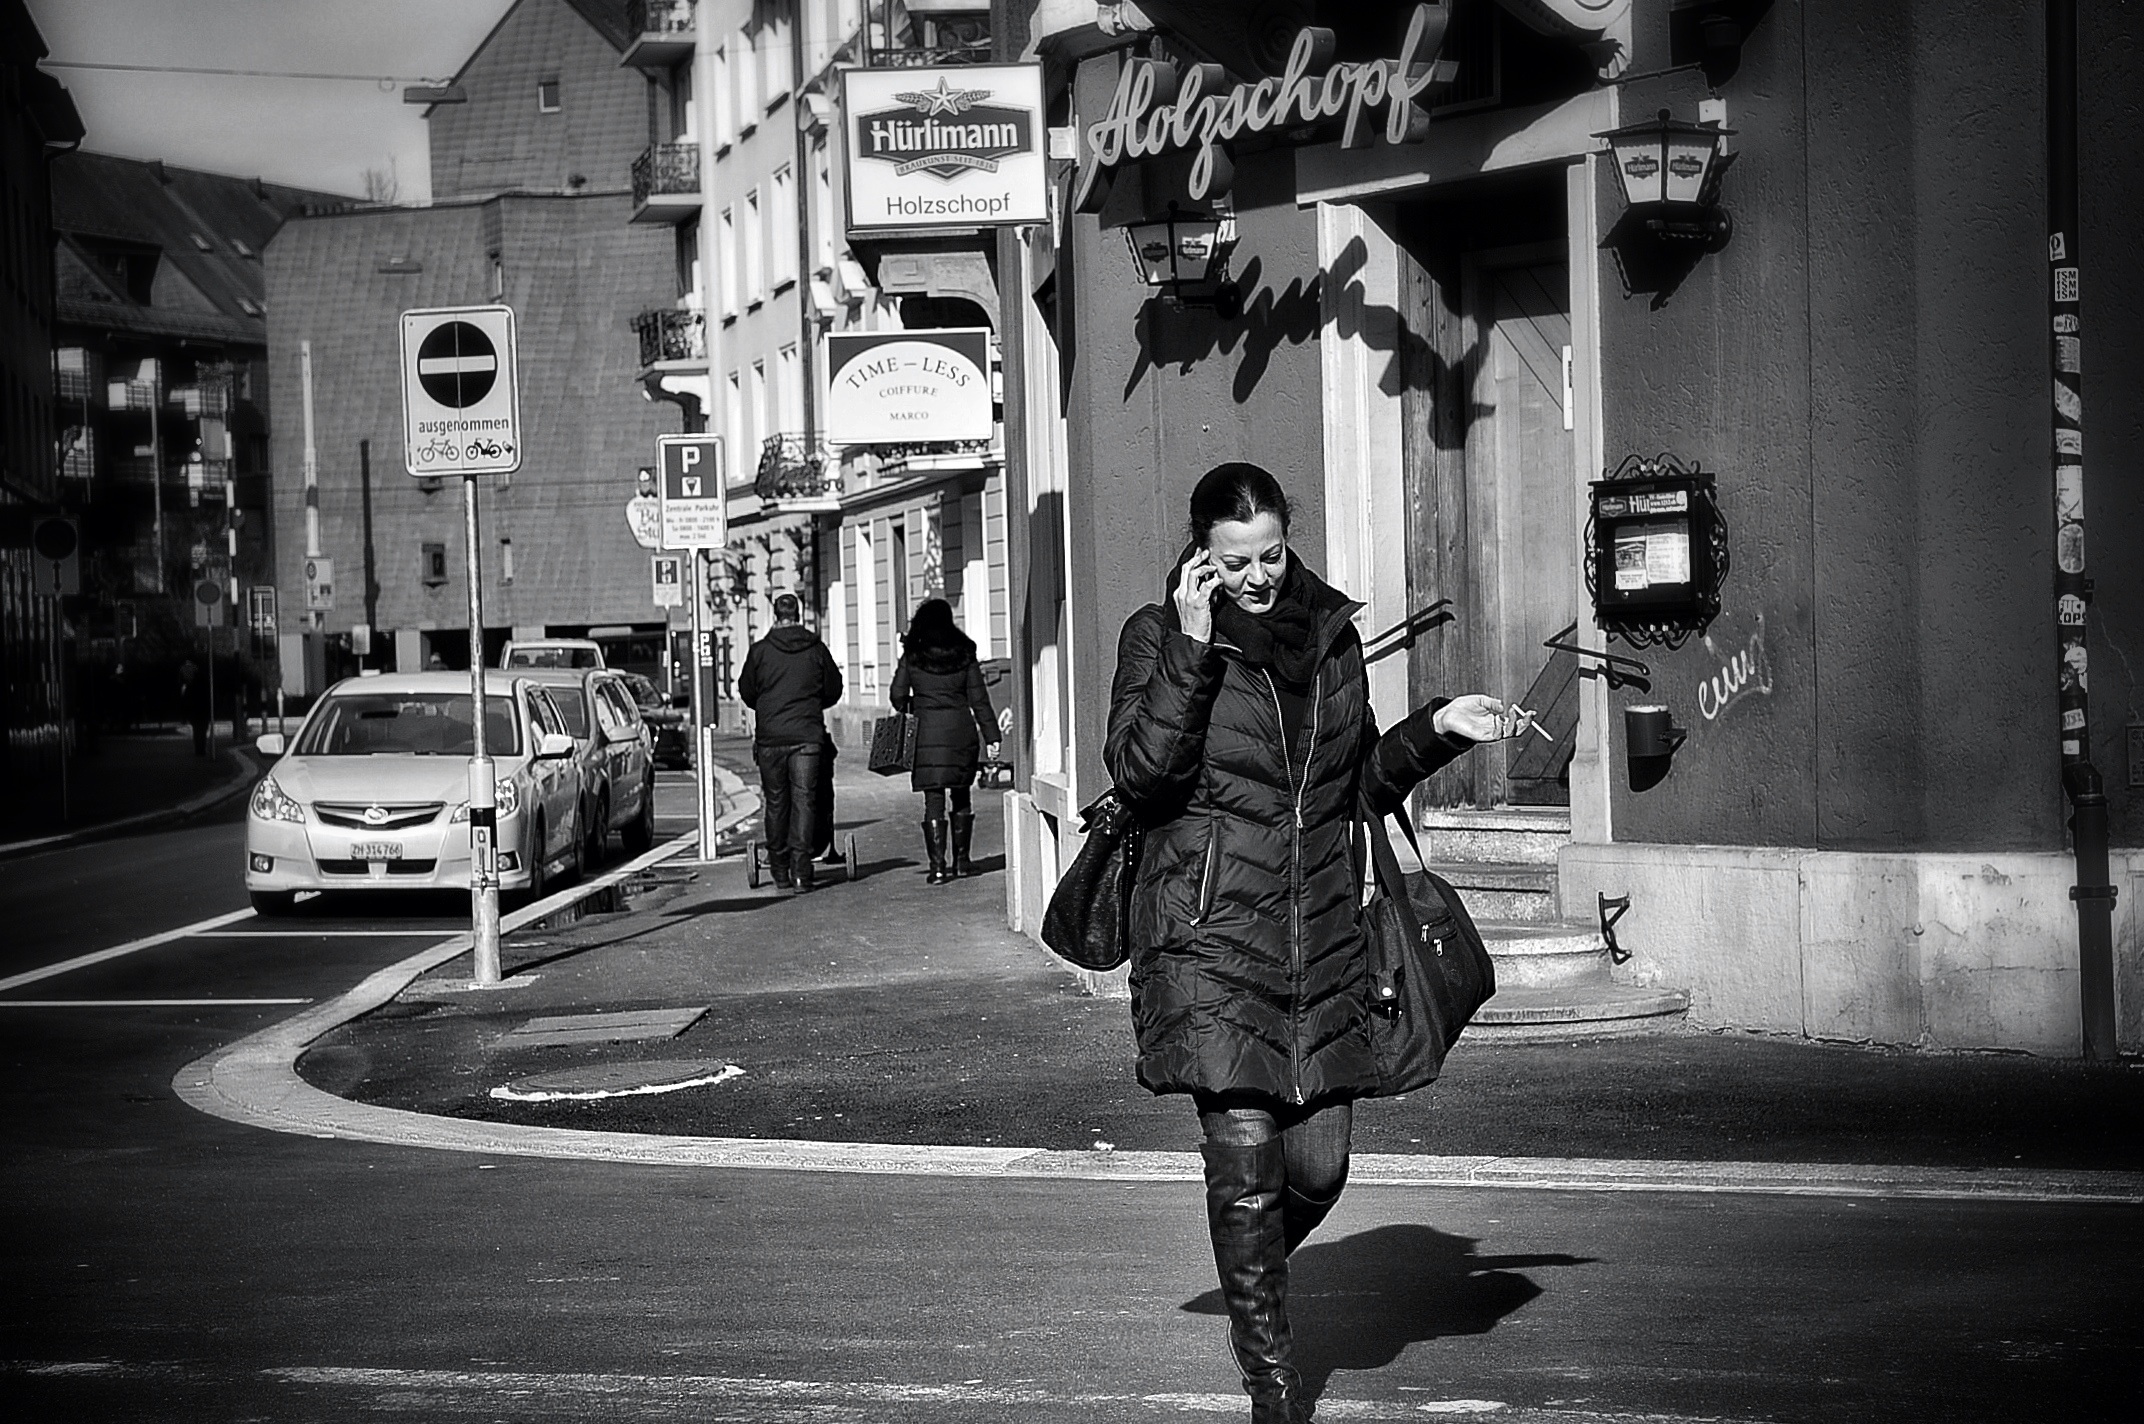
winter, black and white, people, sun, road, white, street, photography, city, urban, fashion, nikon, black, monochrome, streetphotography, bw, candid, women, infrastructure, swiss, stadt, photograph, snapshot, streetart, schweiz, switzerland, strasse, zri, zurich, streetphoto, snapseed, schwarzundweiss, stphotographia, streetscene, strassenszene, strassenfotografie, strasenfotografie, streetlife, streetportrait, streetpix, thomas8047, onthestreets, streetphotographer, 175528, streetfashion, streetfotografie, zurichstreet, fascinationstreet, streetphotographie, zrichzurich, nikond300s, streetartzri, zrichstreetphotography, hrlimann, holzschopf, monochrome photography, film noir